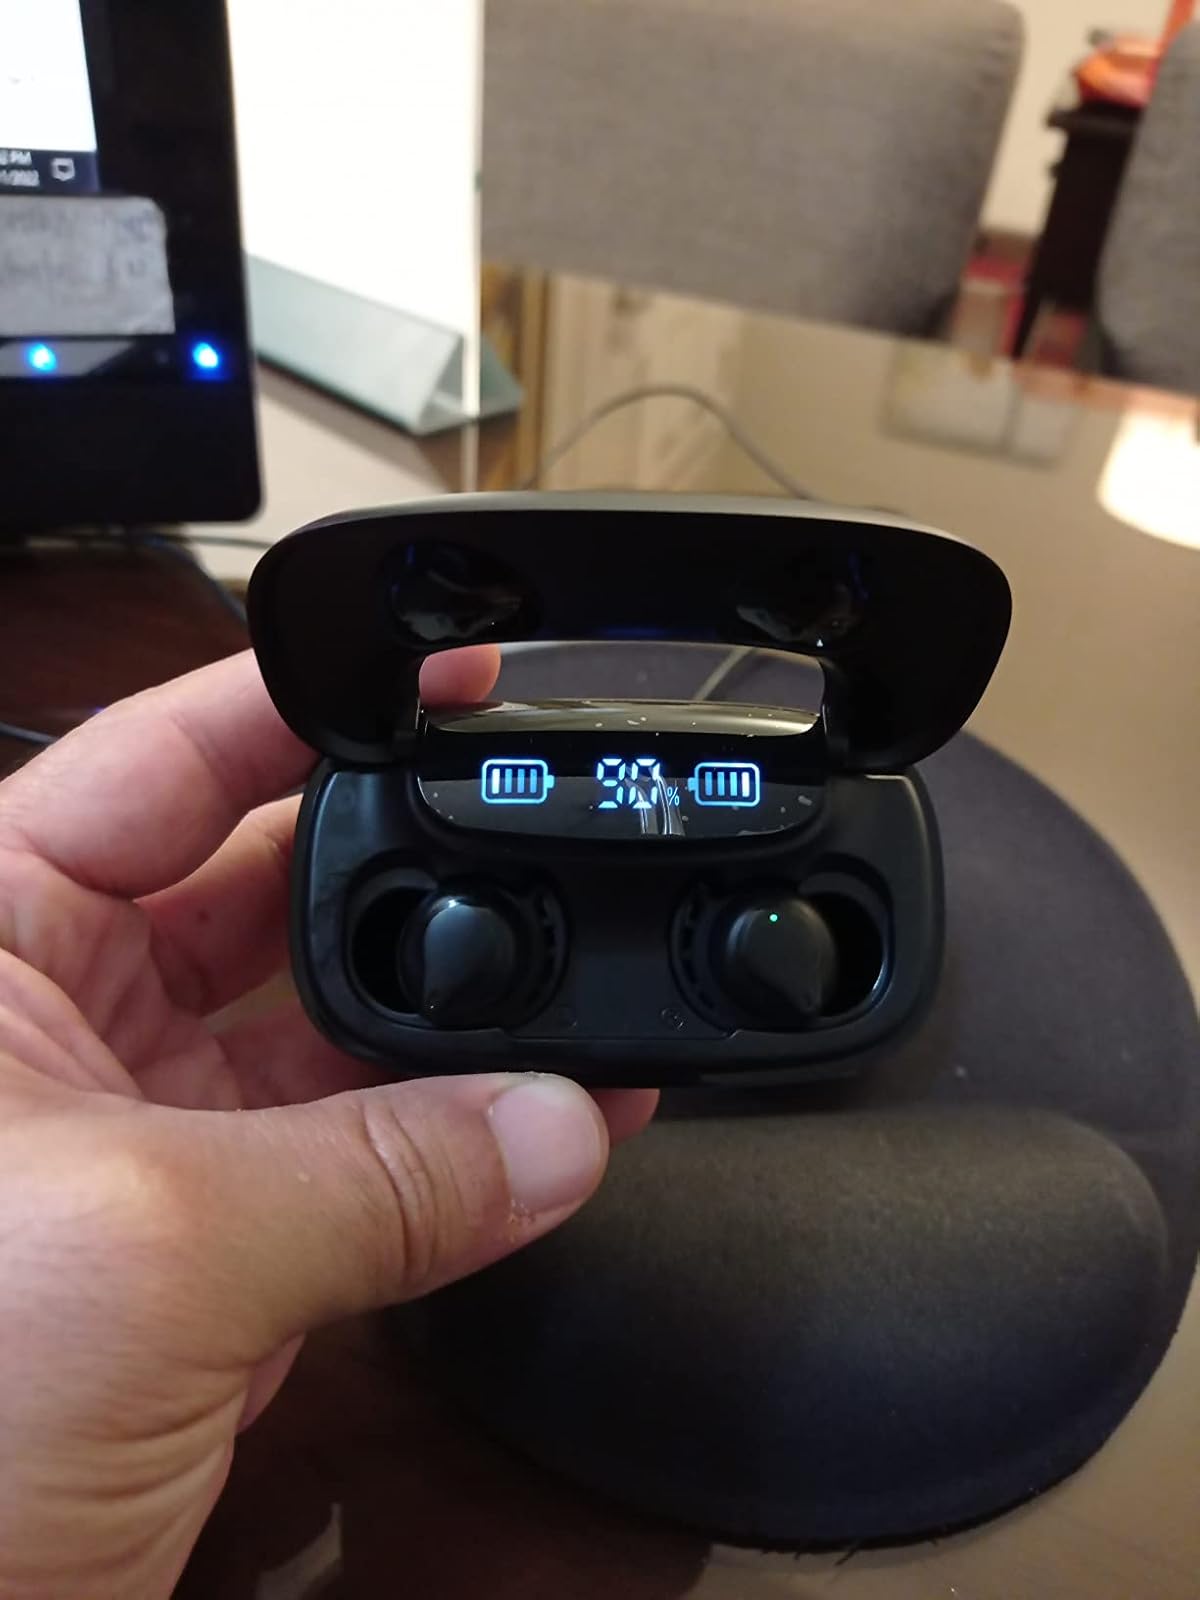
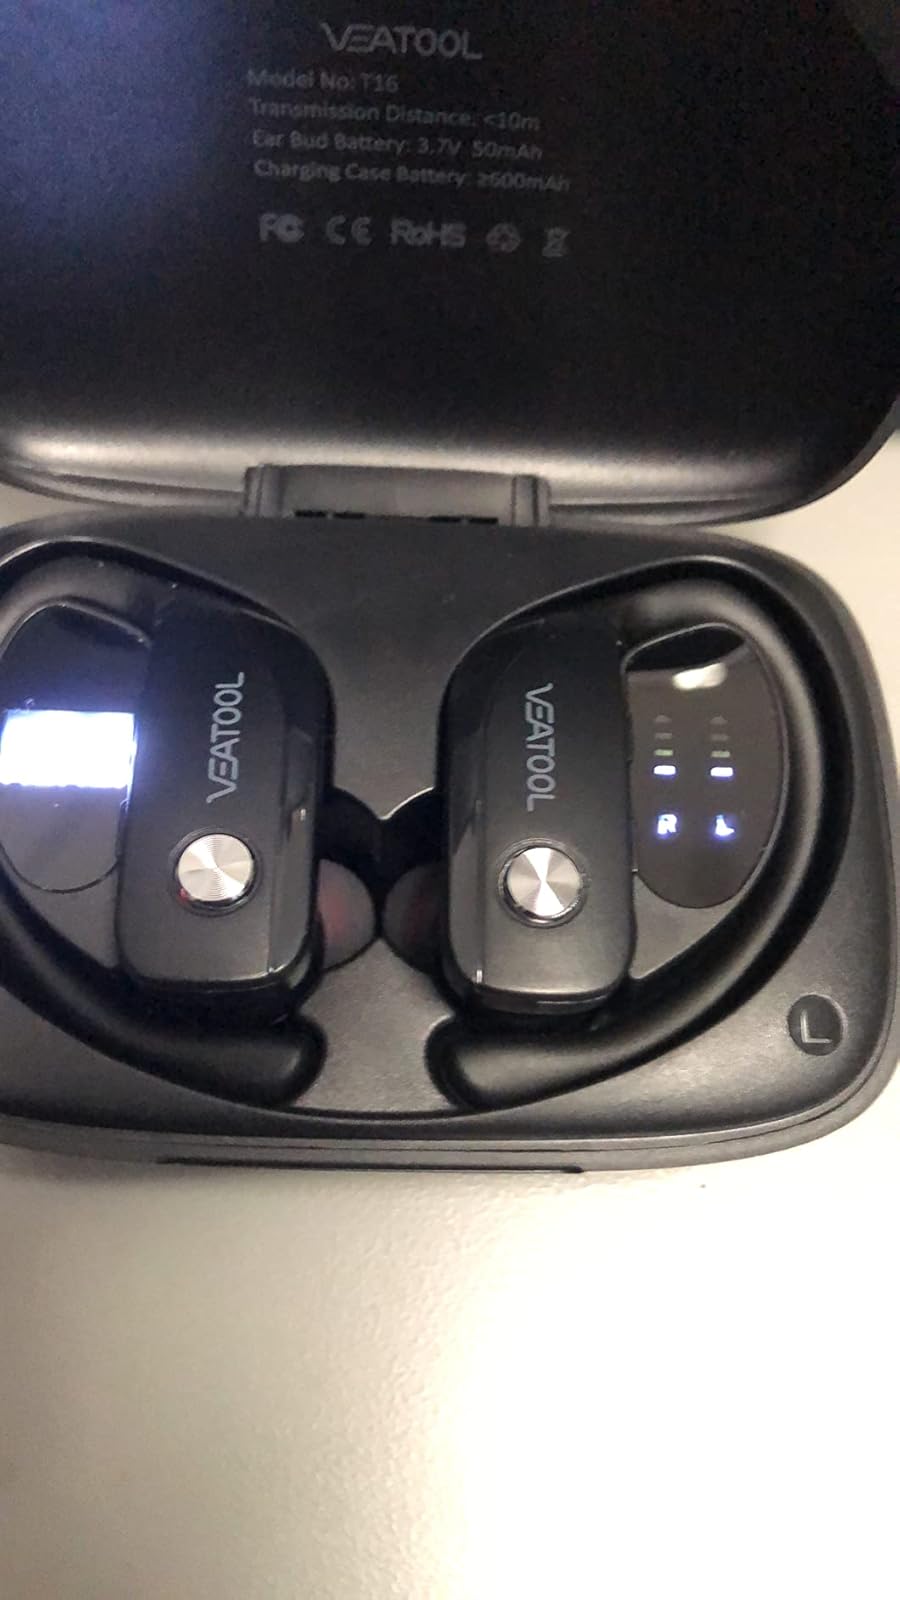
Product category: earbuds
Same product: no